Charles Rawden Maclean

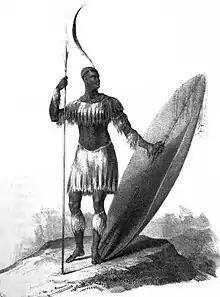
Shaka, king of the Zulu

The party were well received by Shaka and were given permission to stay, but when the party left, Shaka demanded that Maclean remain behind. Maclean spent a considerable time at Shaka's kraal. In a letter to "The Times" in 1875 he wrote "During the four years of my residence in Natal, three years were, with little interruption, passed at King Shaka's residence." In reality, a little over three years elapsed between the foundering of "The Mary" and Maclean’s final departure from Natal. Isaacs wrote about a trip that he, Maclean and others made in August 1826 to barter for food from the local population. If Isaacs was accurate in recording Maclean’s presence in the party, this would have cut further into the time that Maclean spent at Shaka's kraal.